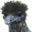
Label: bird